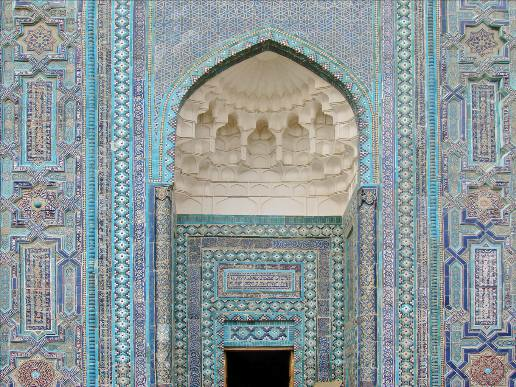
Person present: No